Gallup Pakistan

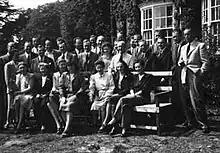
Founding Meeting of Gallup

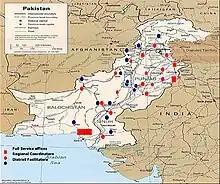
Map of Pakistan with Gallup Pakistan's office locations pointed out

Gallup Pakistan, affiliated to Gallup International Association, is a research organization located in Pakistan.